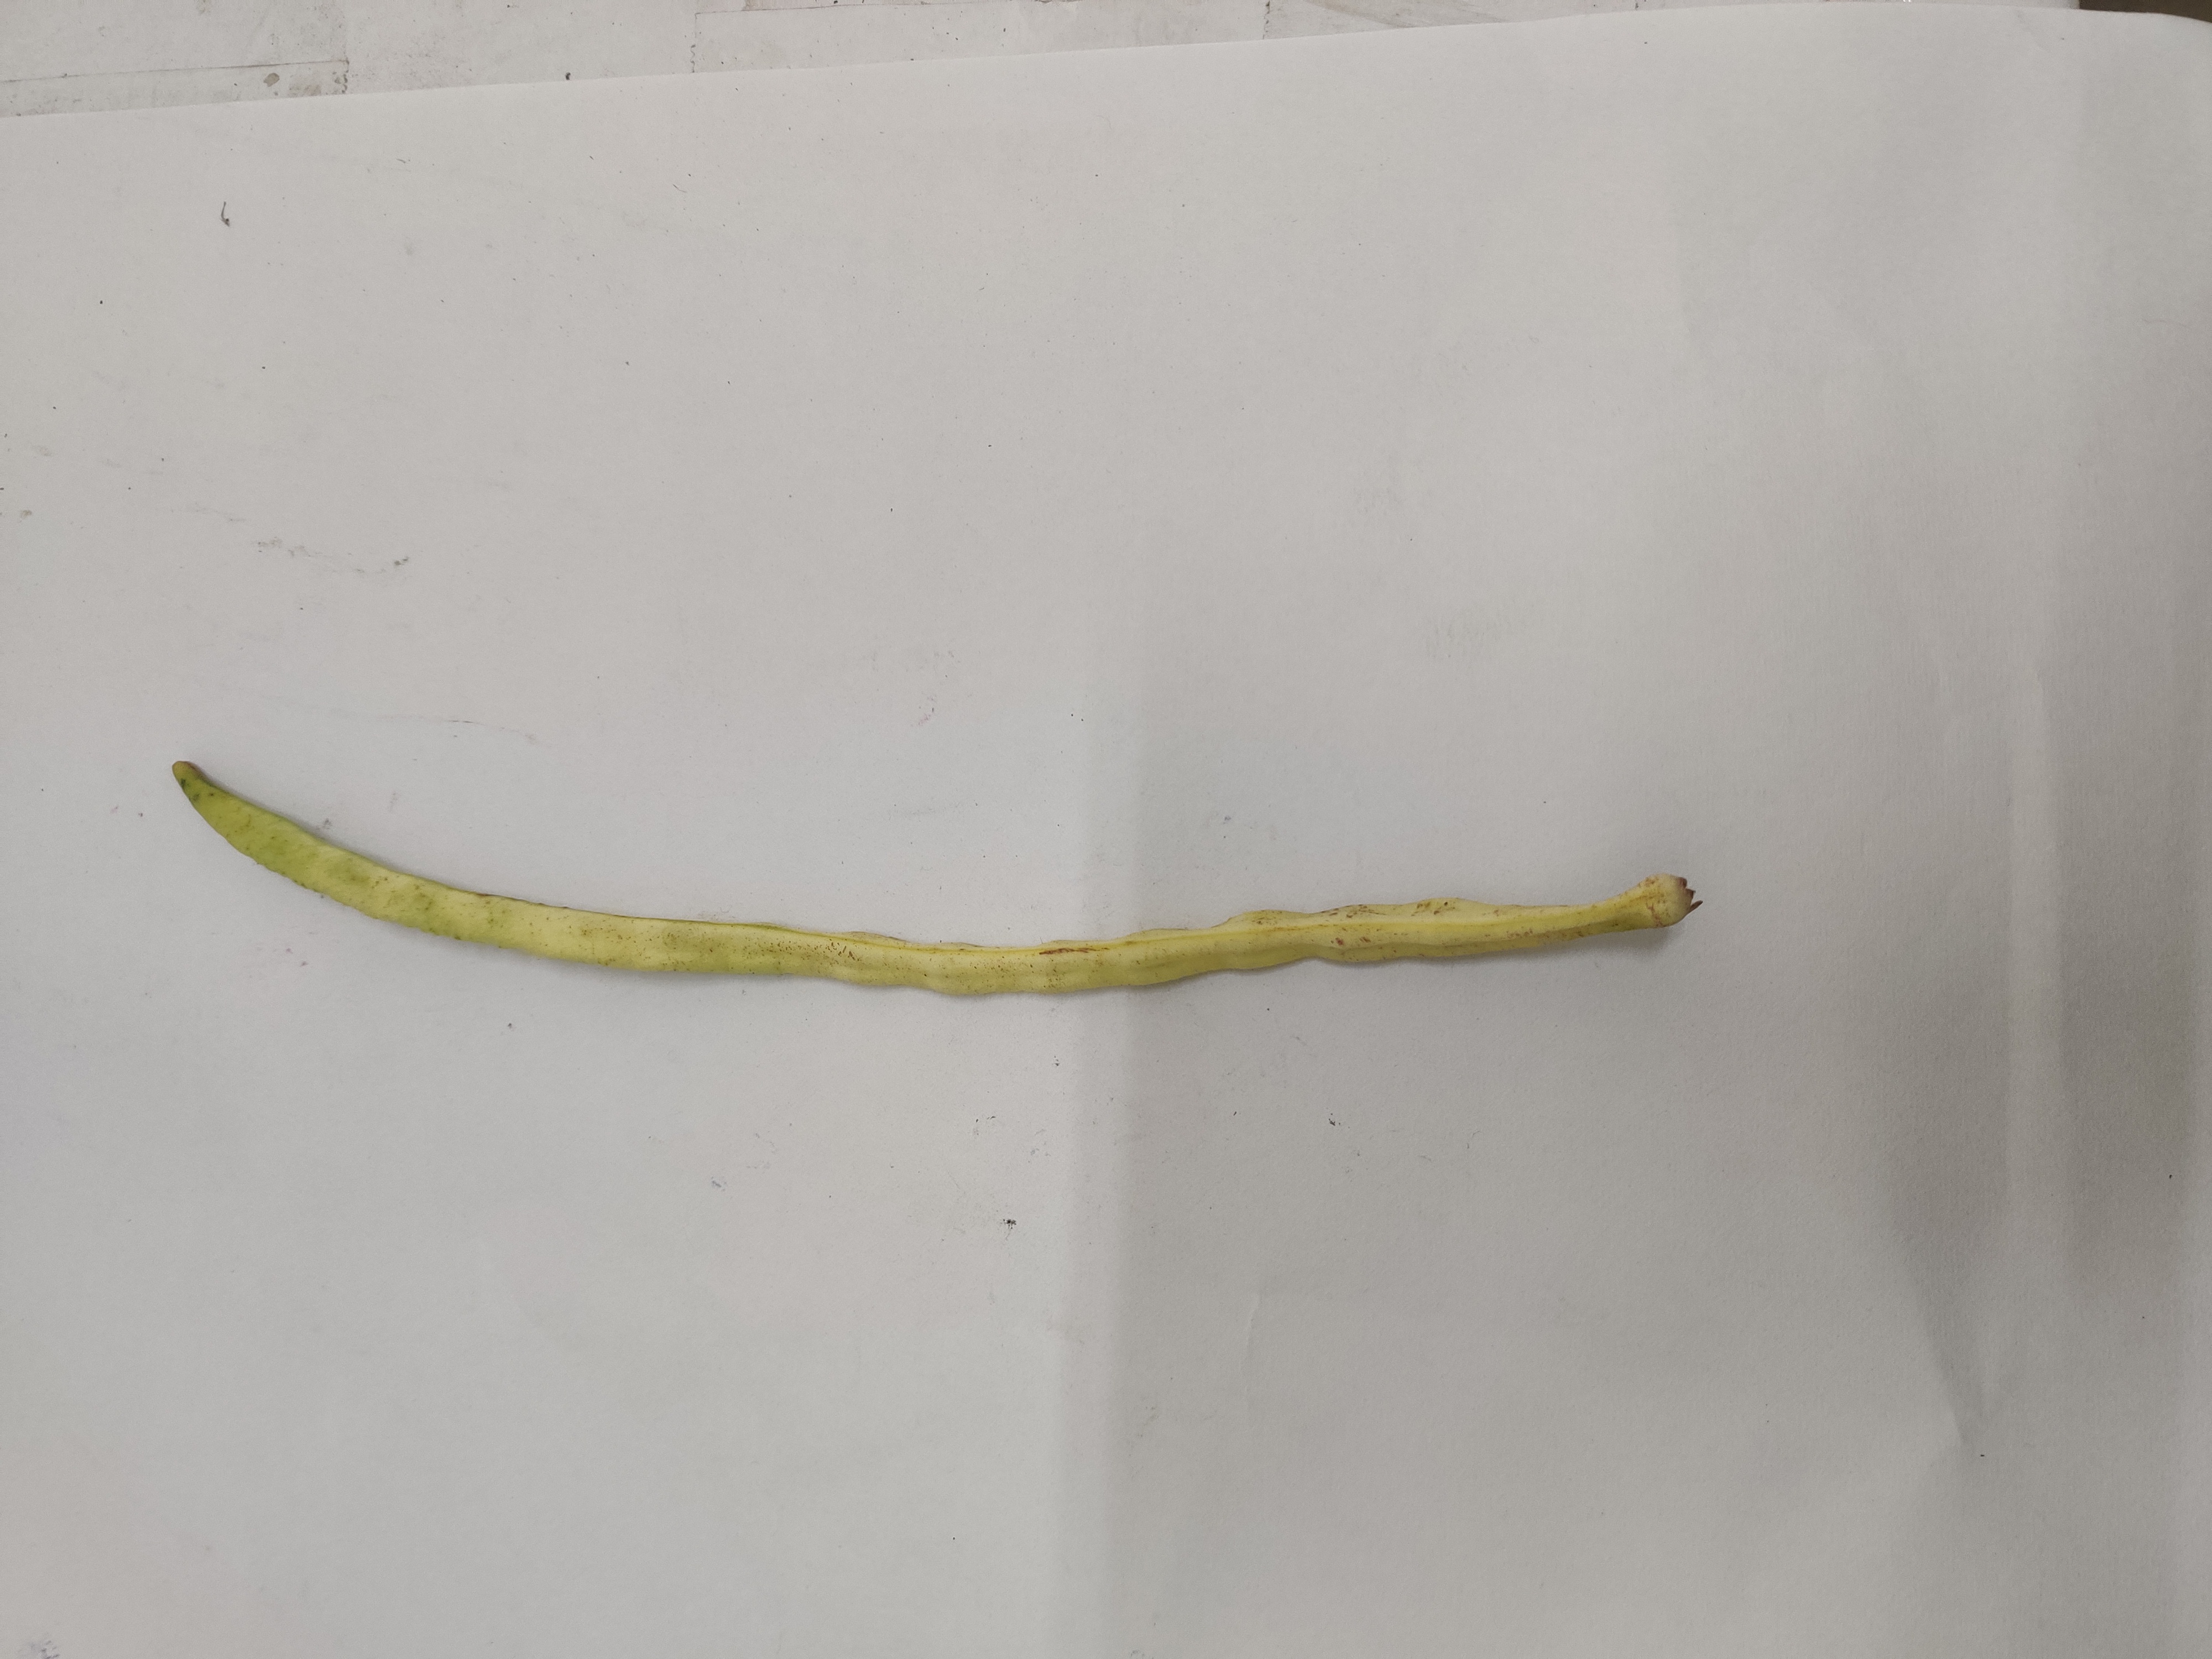
Crop: Cowpea
Condition: Severely Damaged